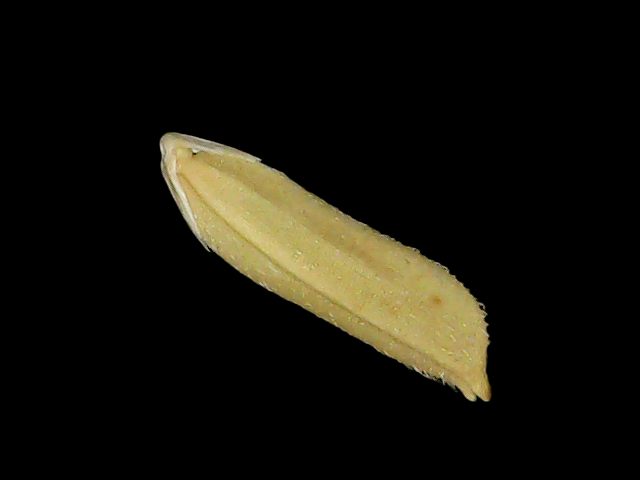
Rice variety: Bd75